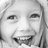
Emotion: happy